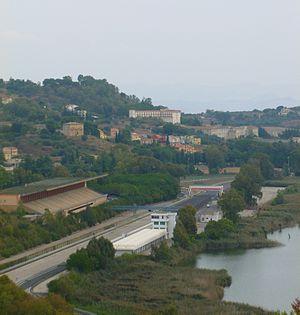
Le Grand Prix de la Méditerranée est un ancien Grand Prix automobile estival hors Championnat du monde de Formule 1, organisé sur le Circuit d'Enna-Pergusa en Sicile entre 1962 et 2003, près d'Enna et du petit village de Pergusa. Le circuit fait le tour du lac de Pergusa.